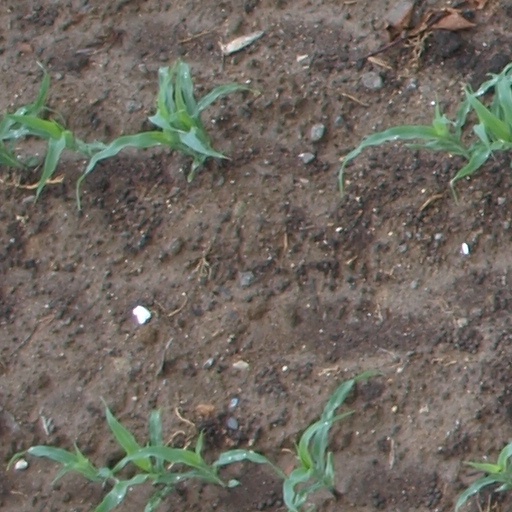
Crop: maize; corn